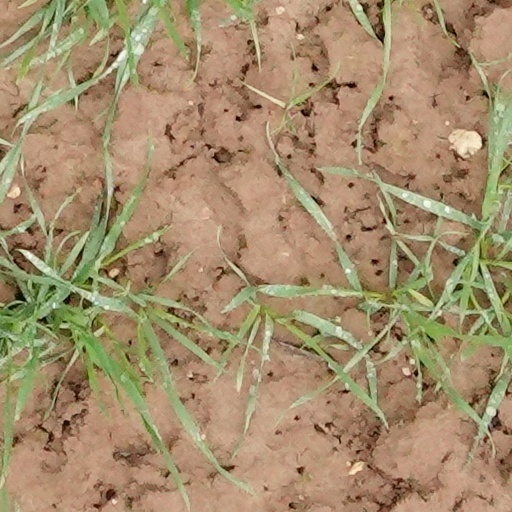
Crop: wheat